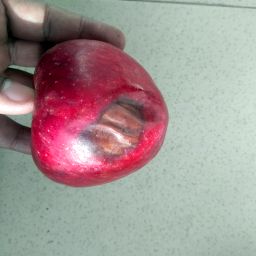
Fruit: Apple
Quality: Bad